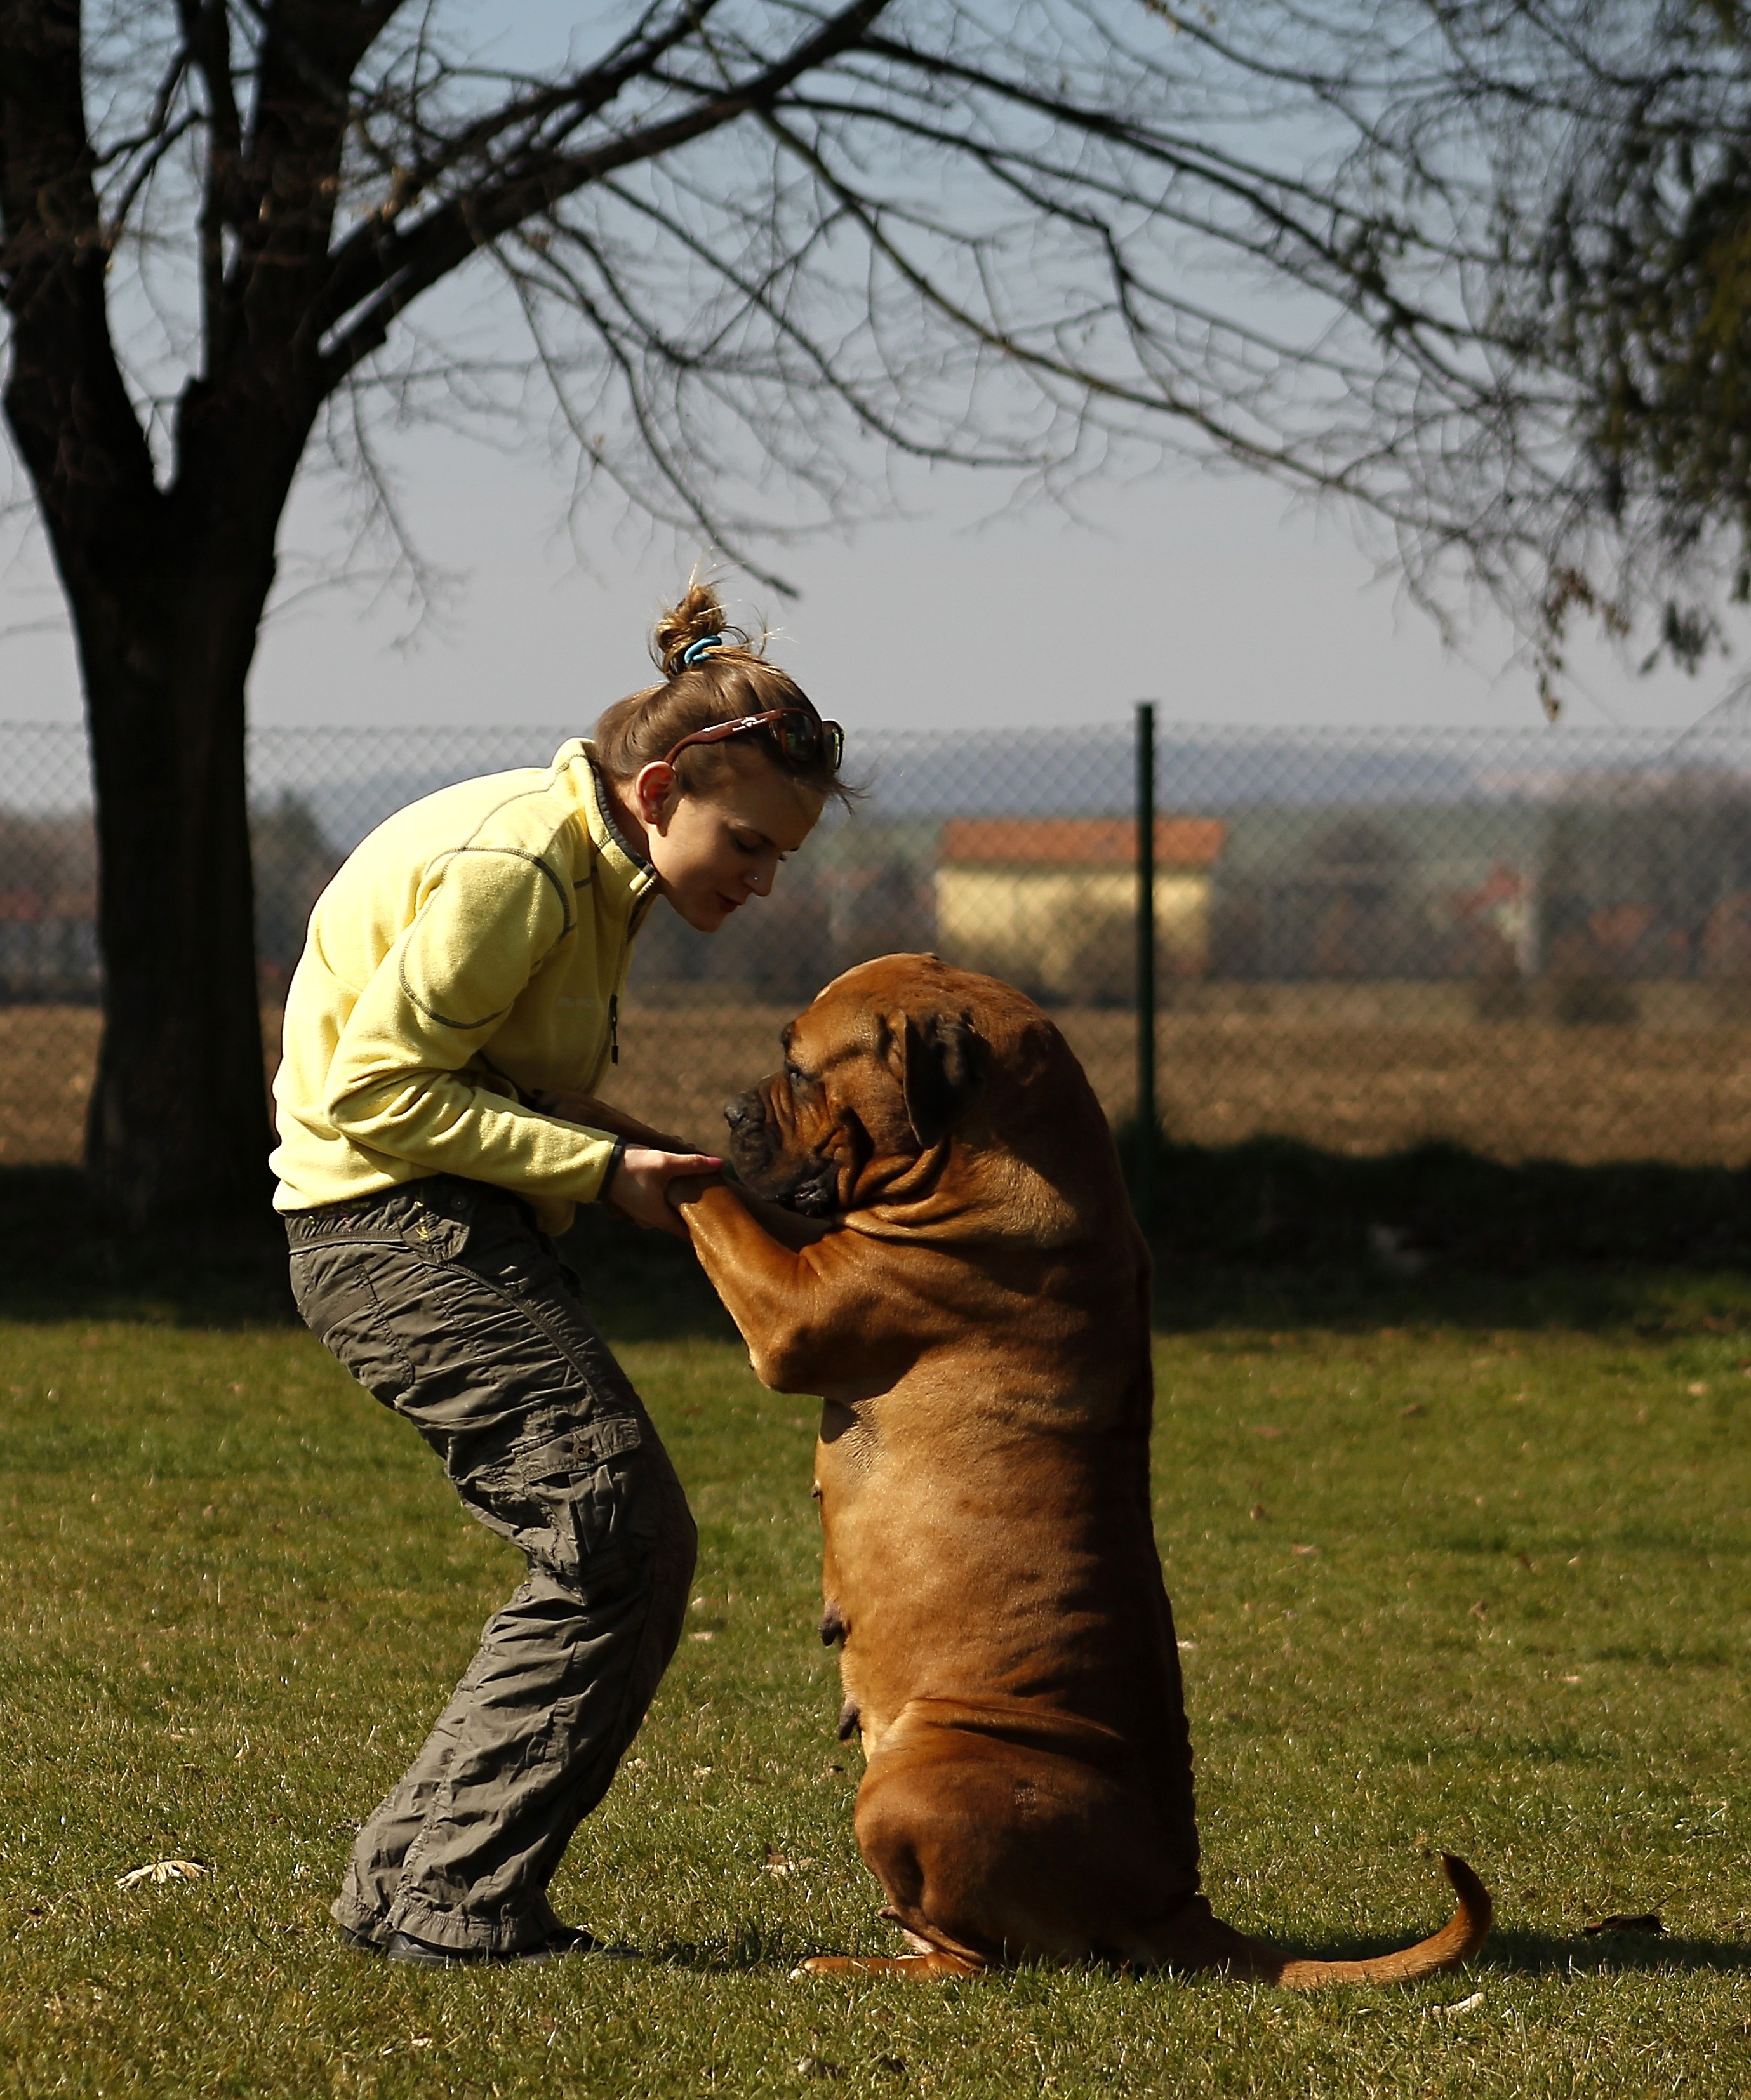
girl, woman, white, puppy, dog, animal, cute, summer, love, pet, young, mammal, friendship, teenager, one, french, background, happiness, vertebrate, bordeaux, beauty, beautiful, large, rare, economy, pleasure, mastiffs, mastiff, the female, dog like mammal